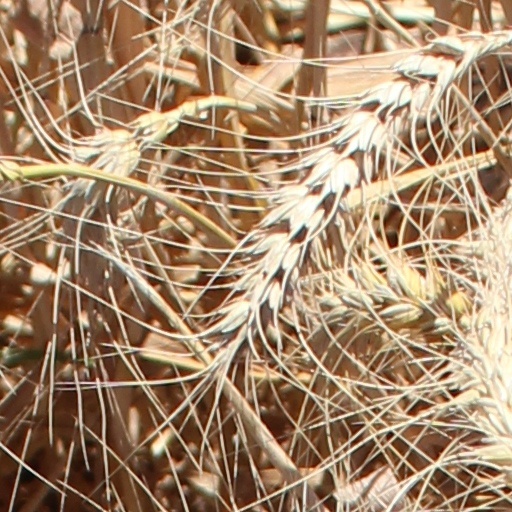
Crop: wheat